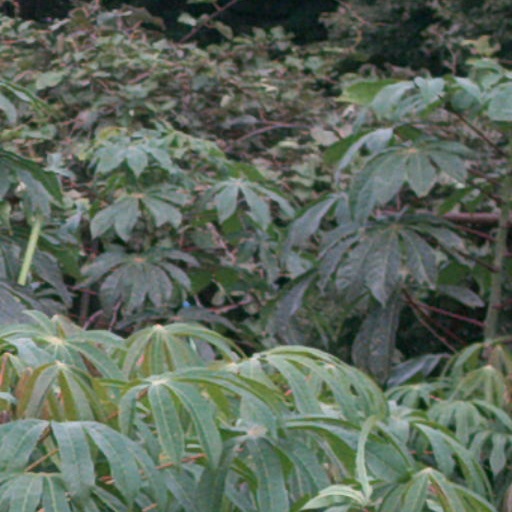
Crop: cassava